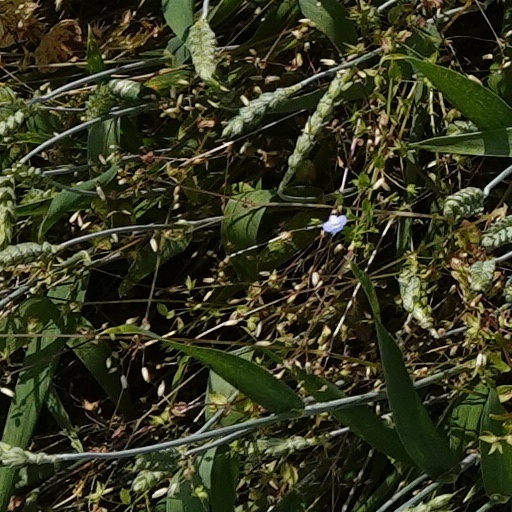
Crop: wheat